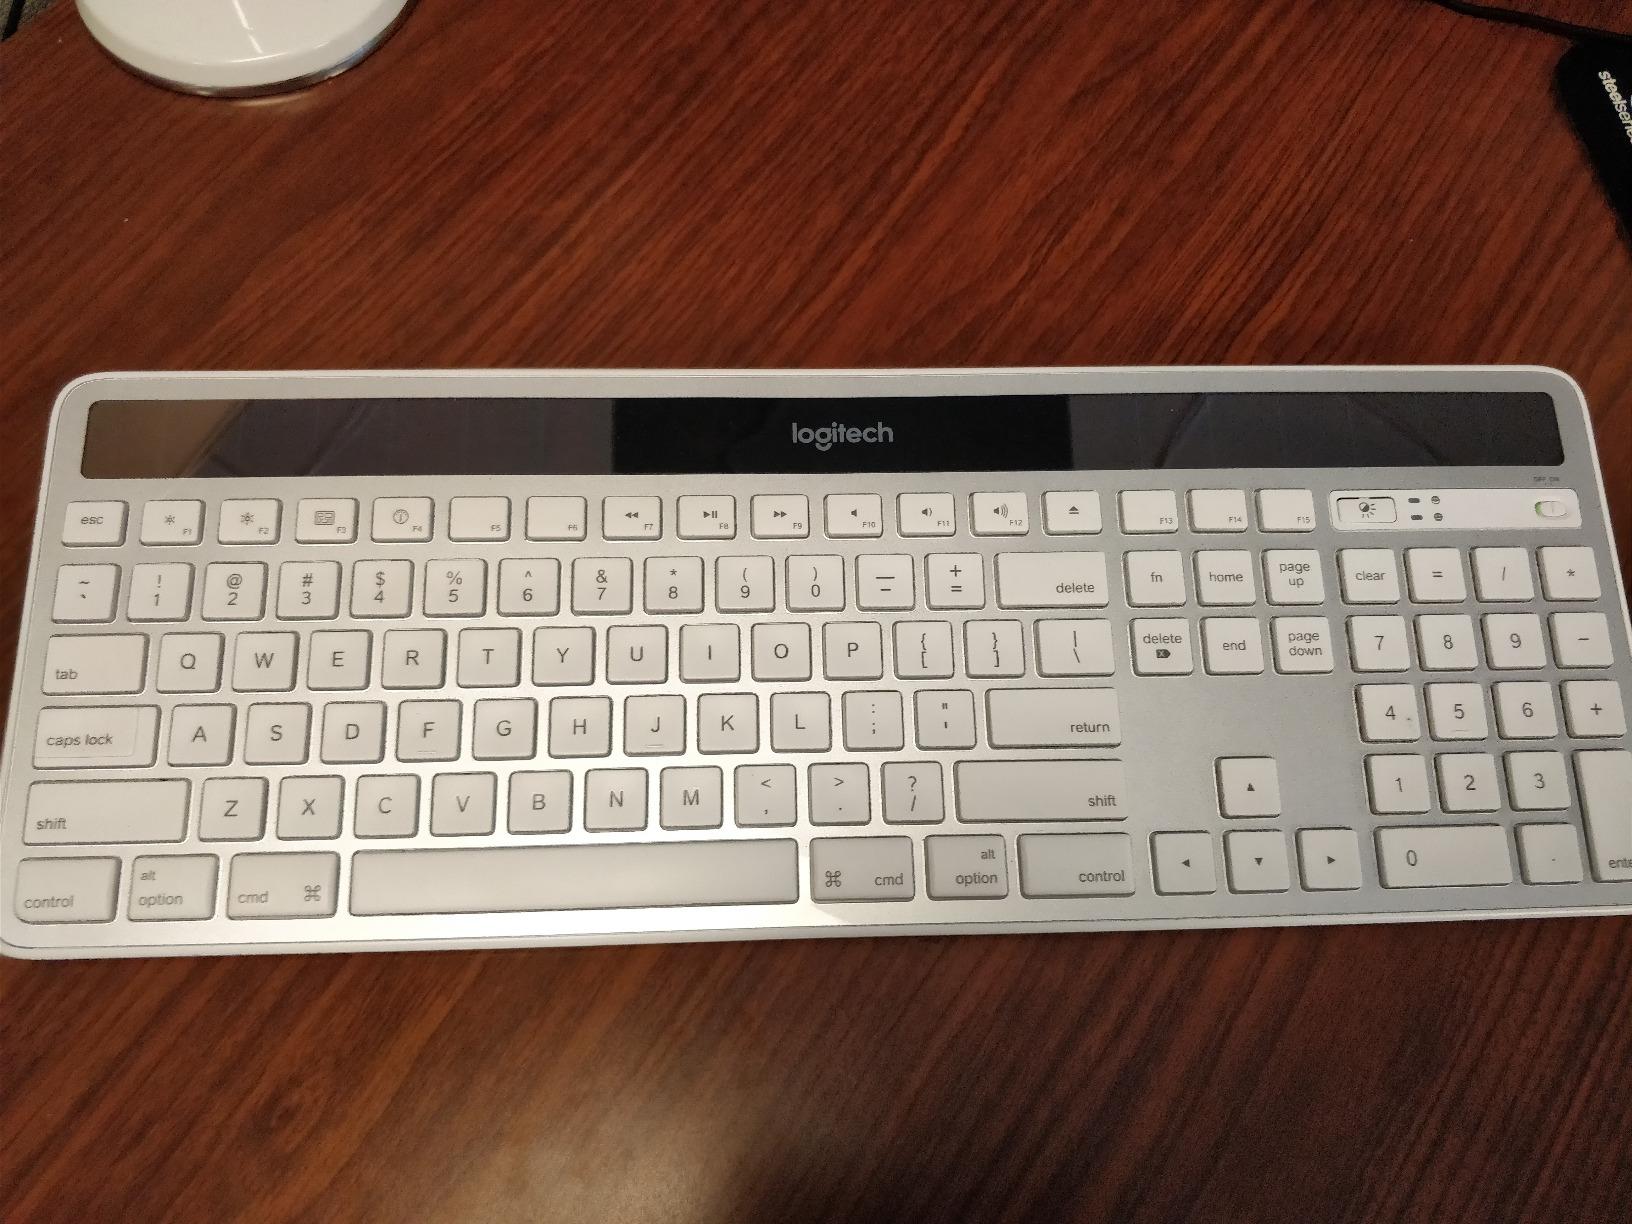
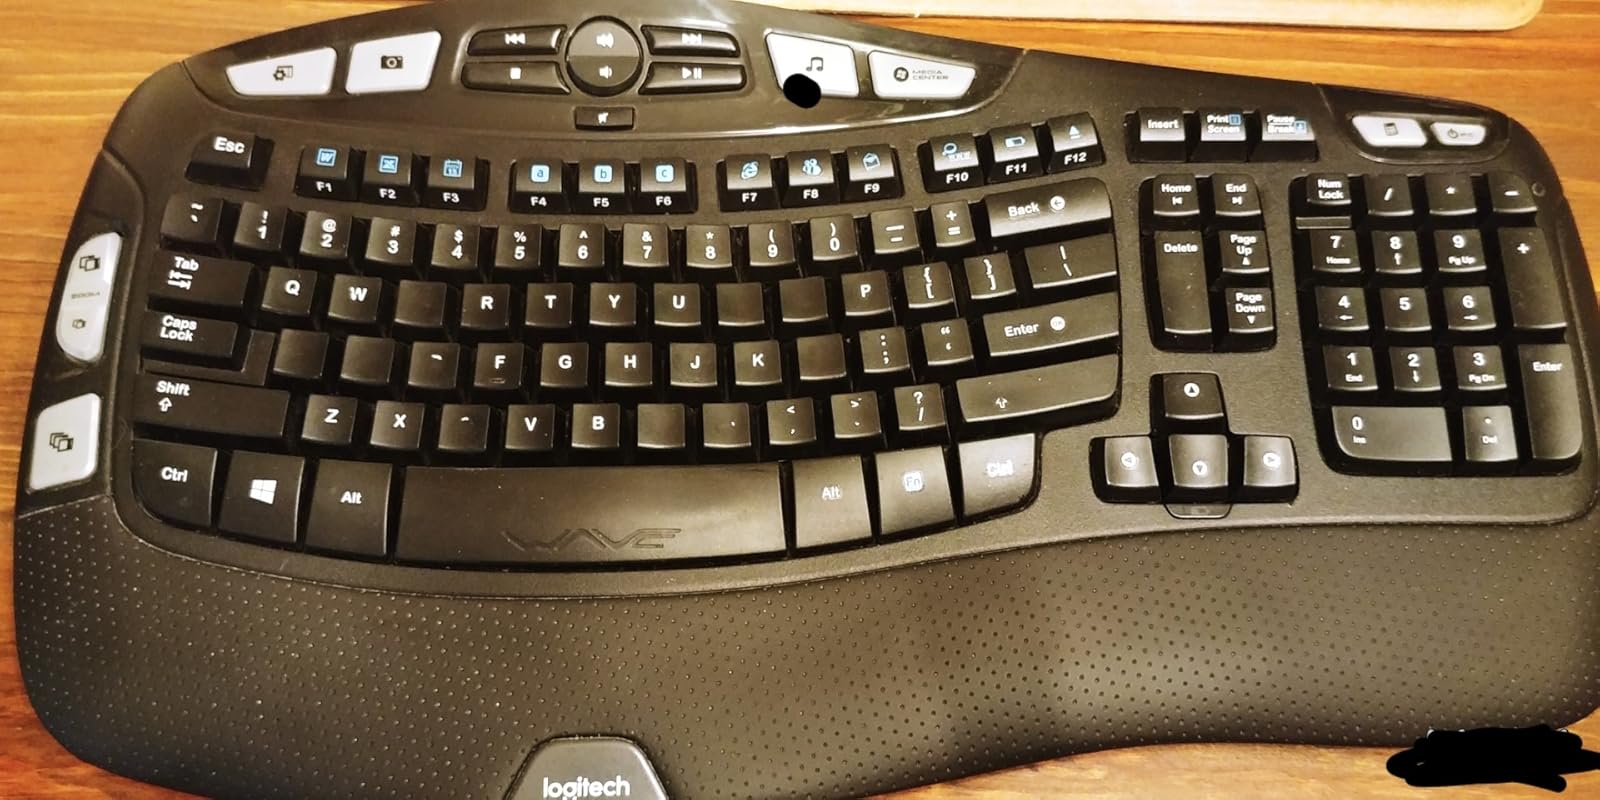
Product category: keyboard
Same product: no